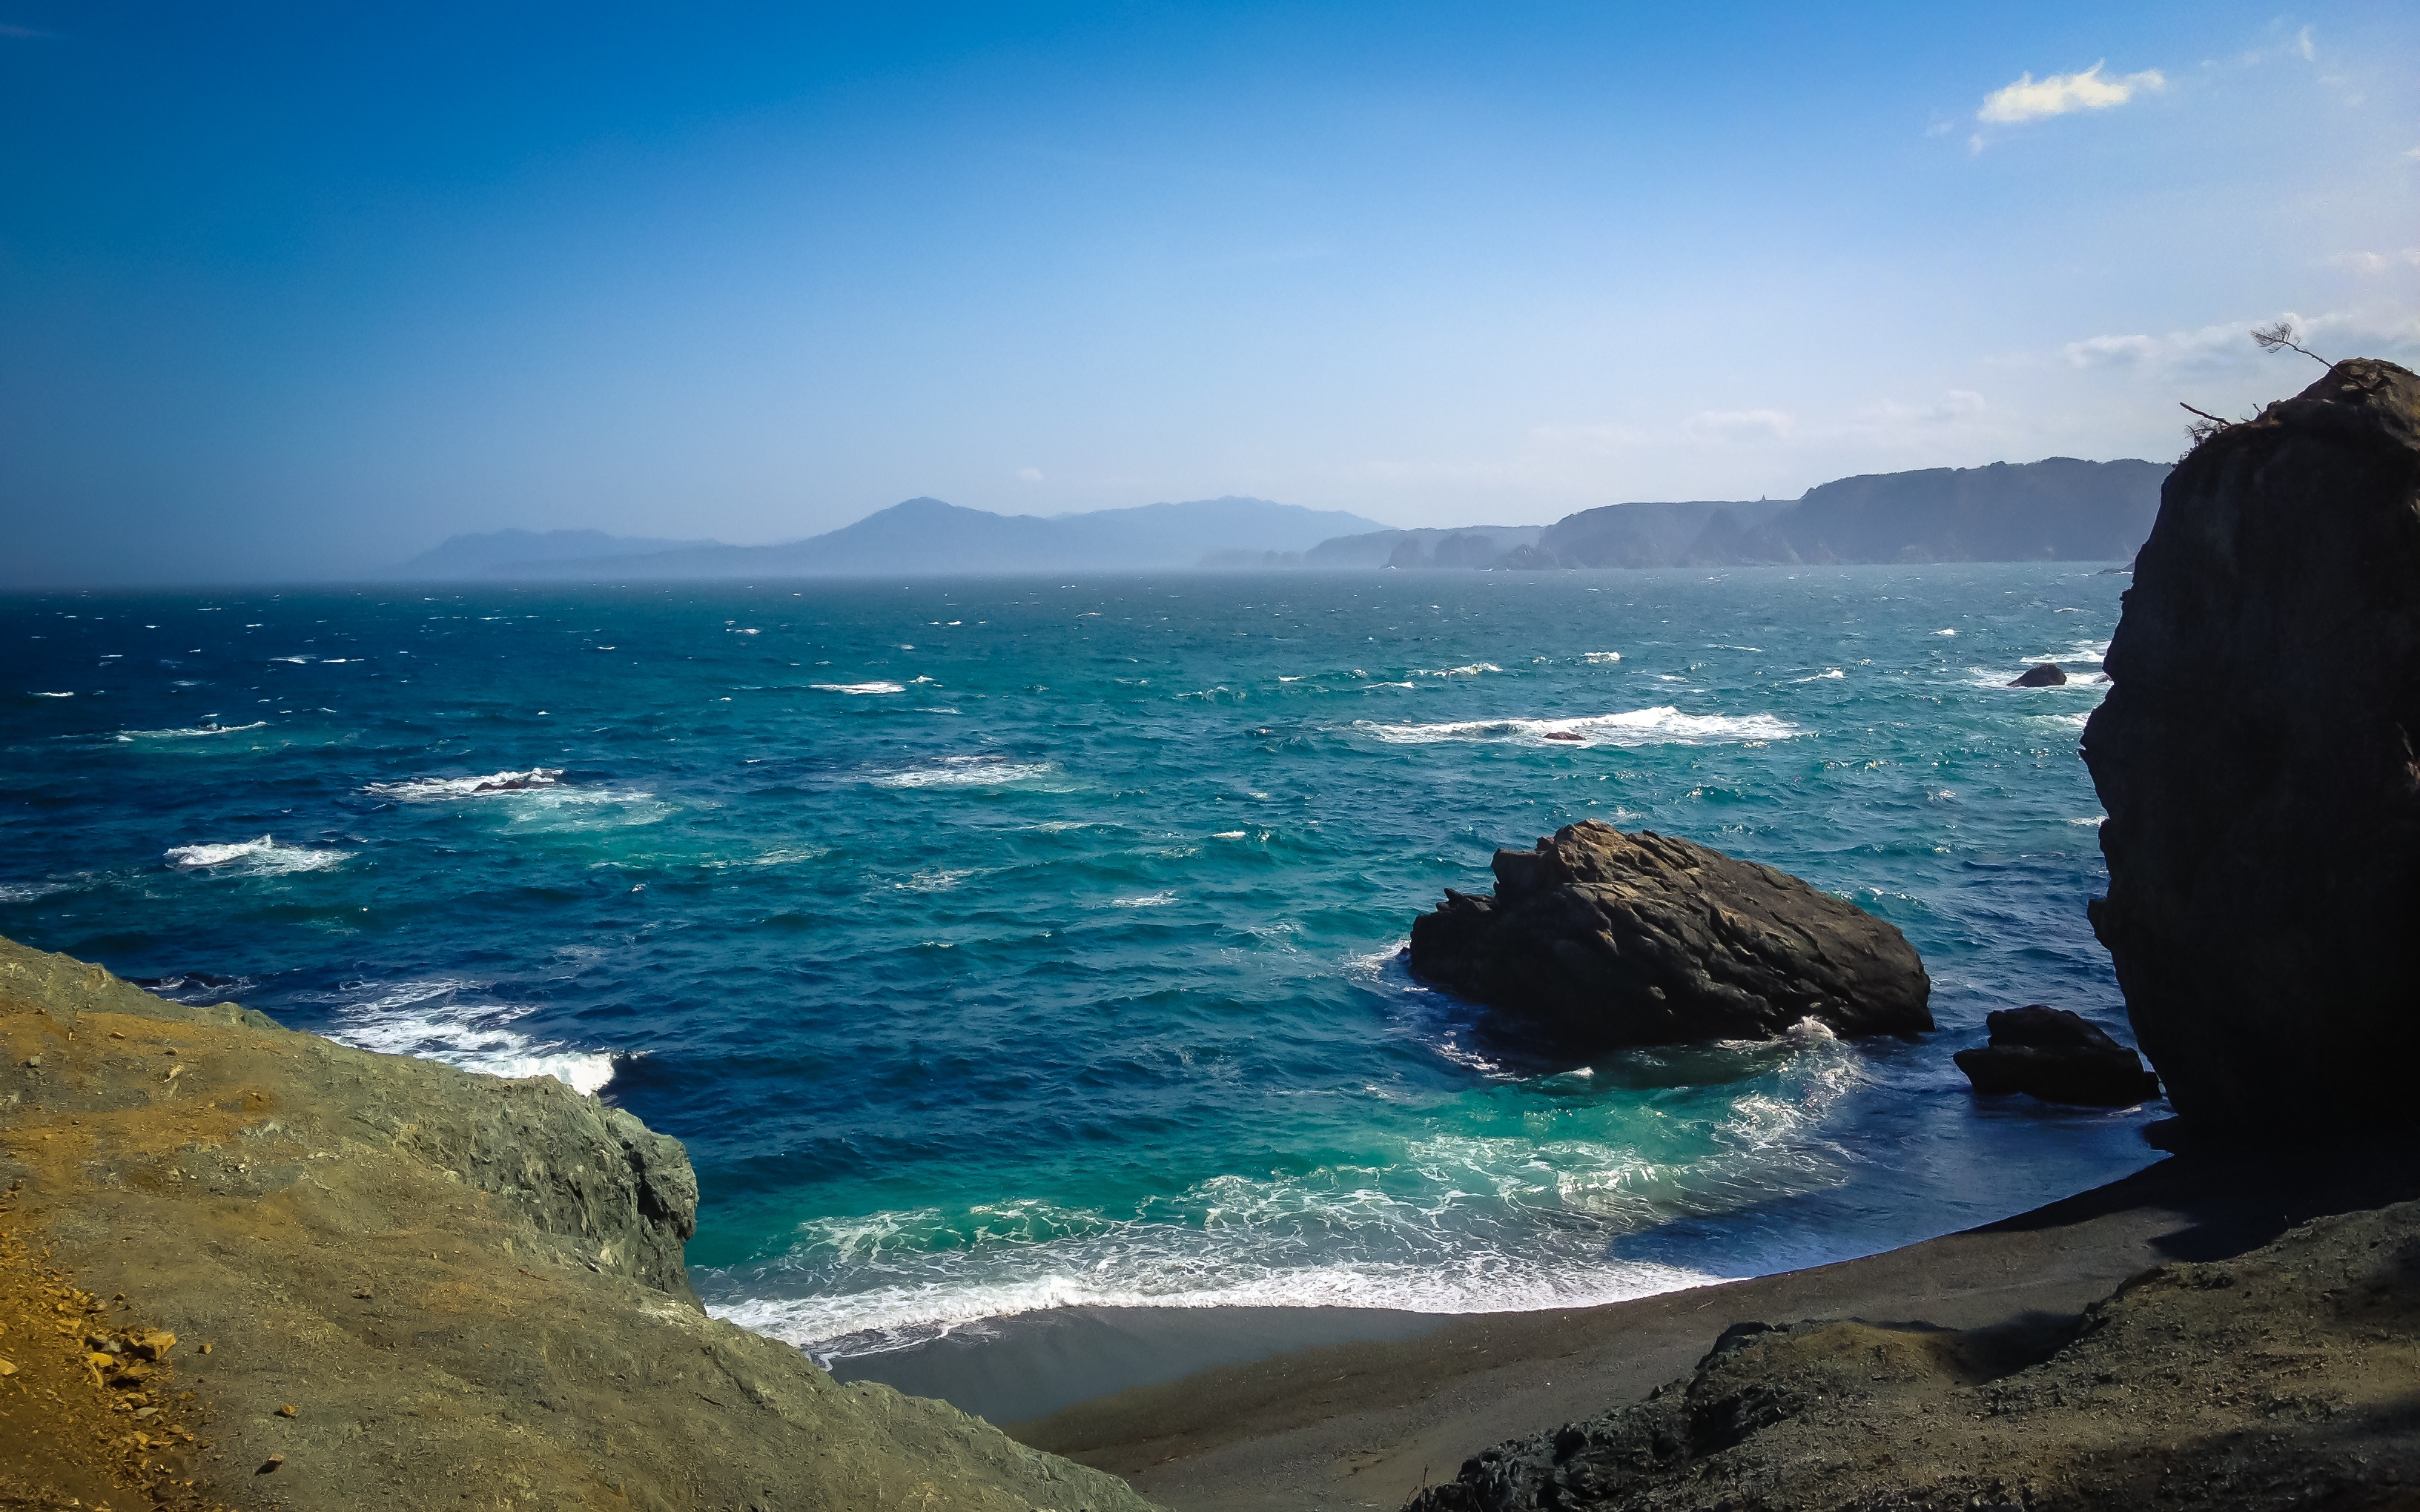
beach, sea, coast, water, rock, ocean, horizon, cloud, shore, wave, vacation, cliff, cove, bay, terrain, material, body of water, cape, islet, wind wave